Porch

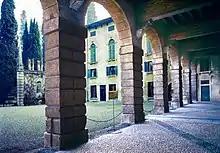
Palazzo Giusti's Portico

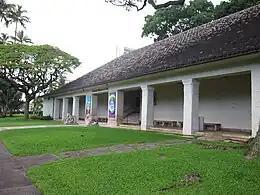
Honolulu Museum of Art - entrance veranda

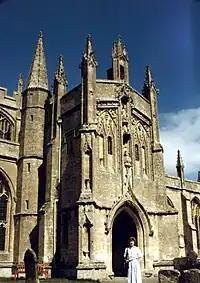
Highly decorated two-storey south porch of 1480 at Northleach Parish Church, England.

A screened porch, also called a screened-in-porch, is a porch that was built or altered to be enclosed with screens that effectively creates an outdoor type room.